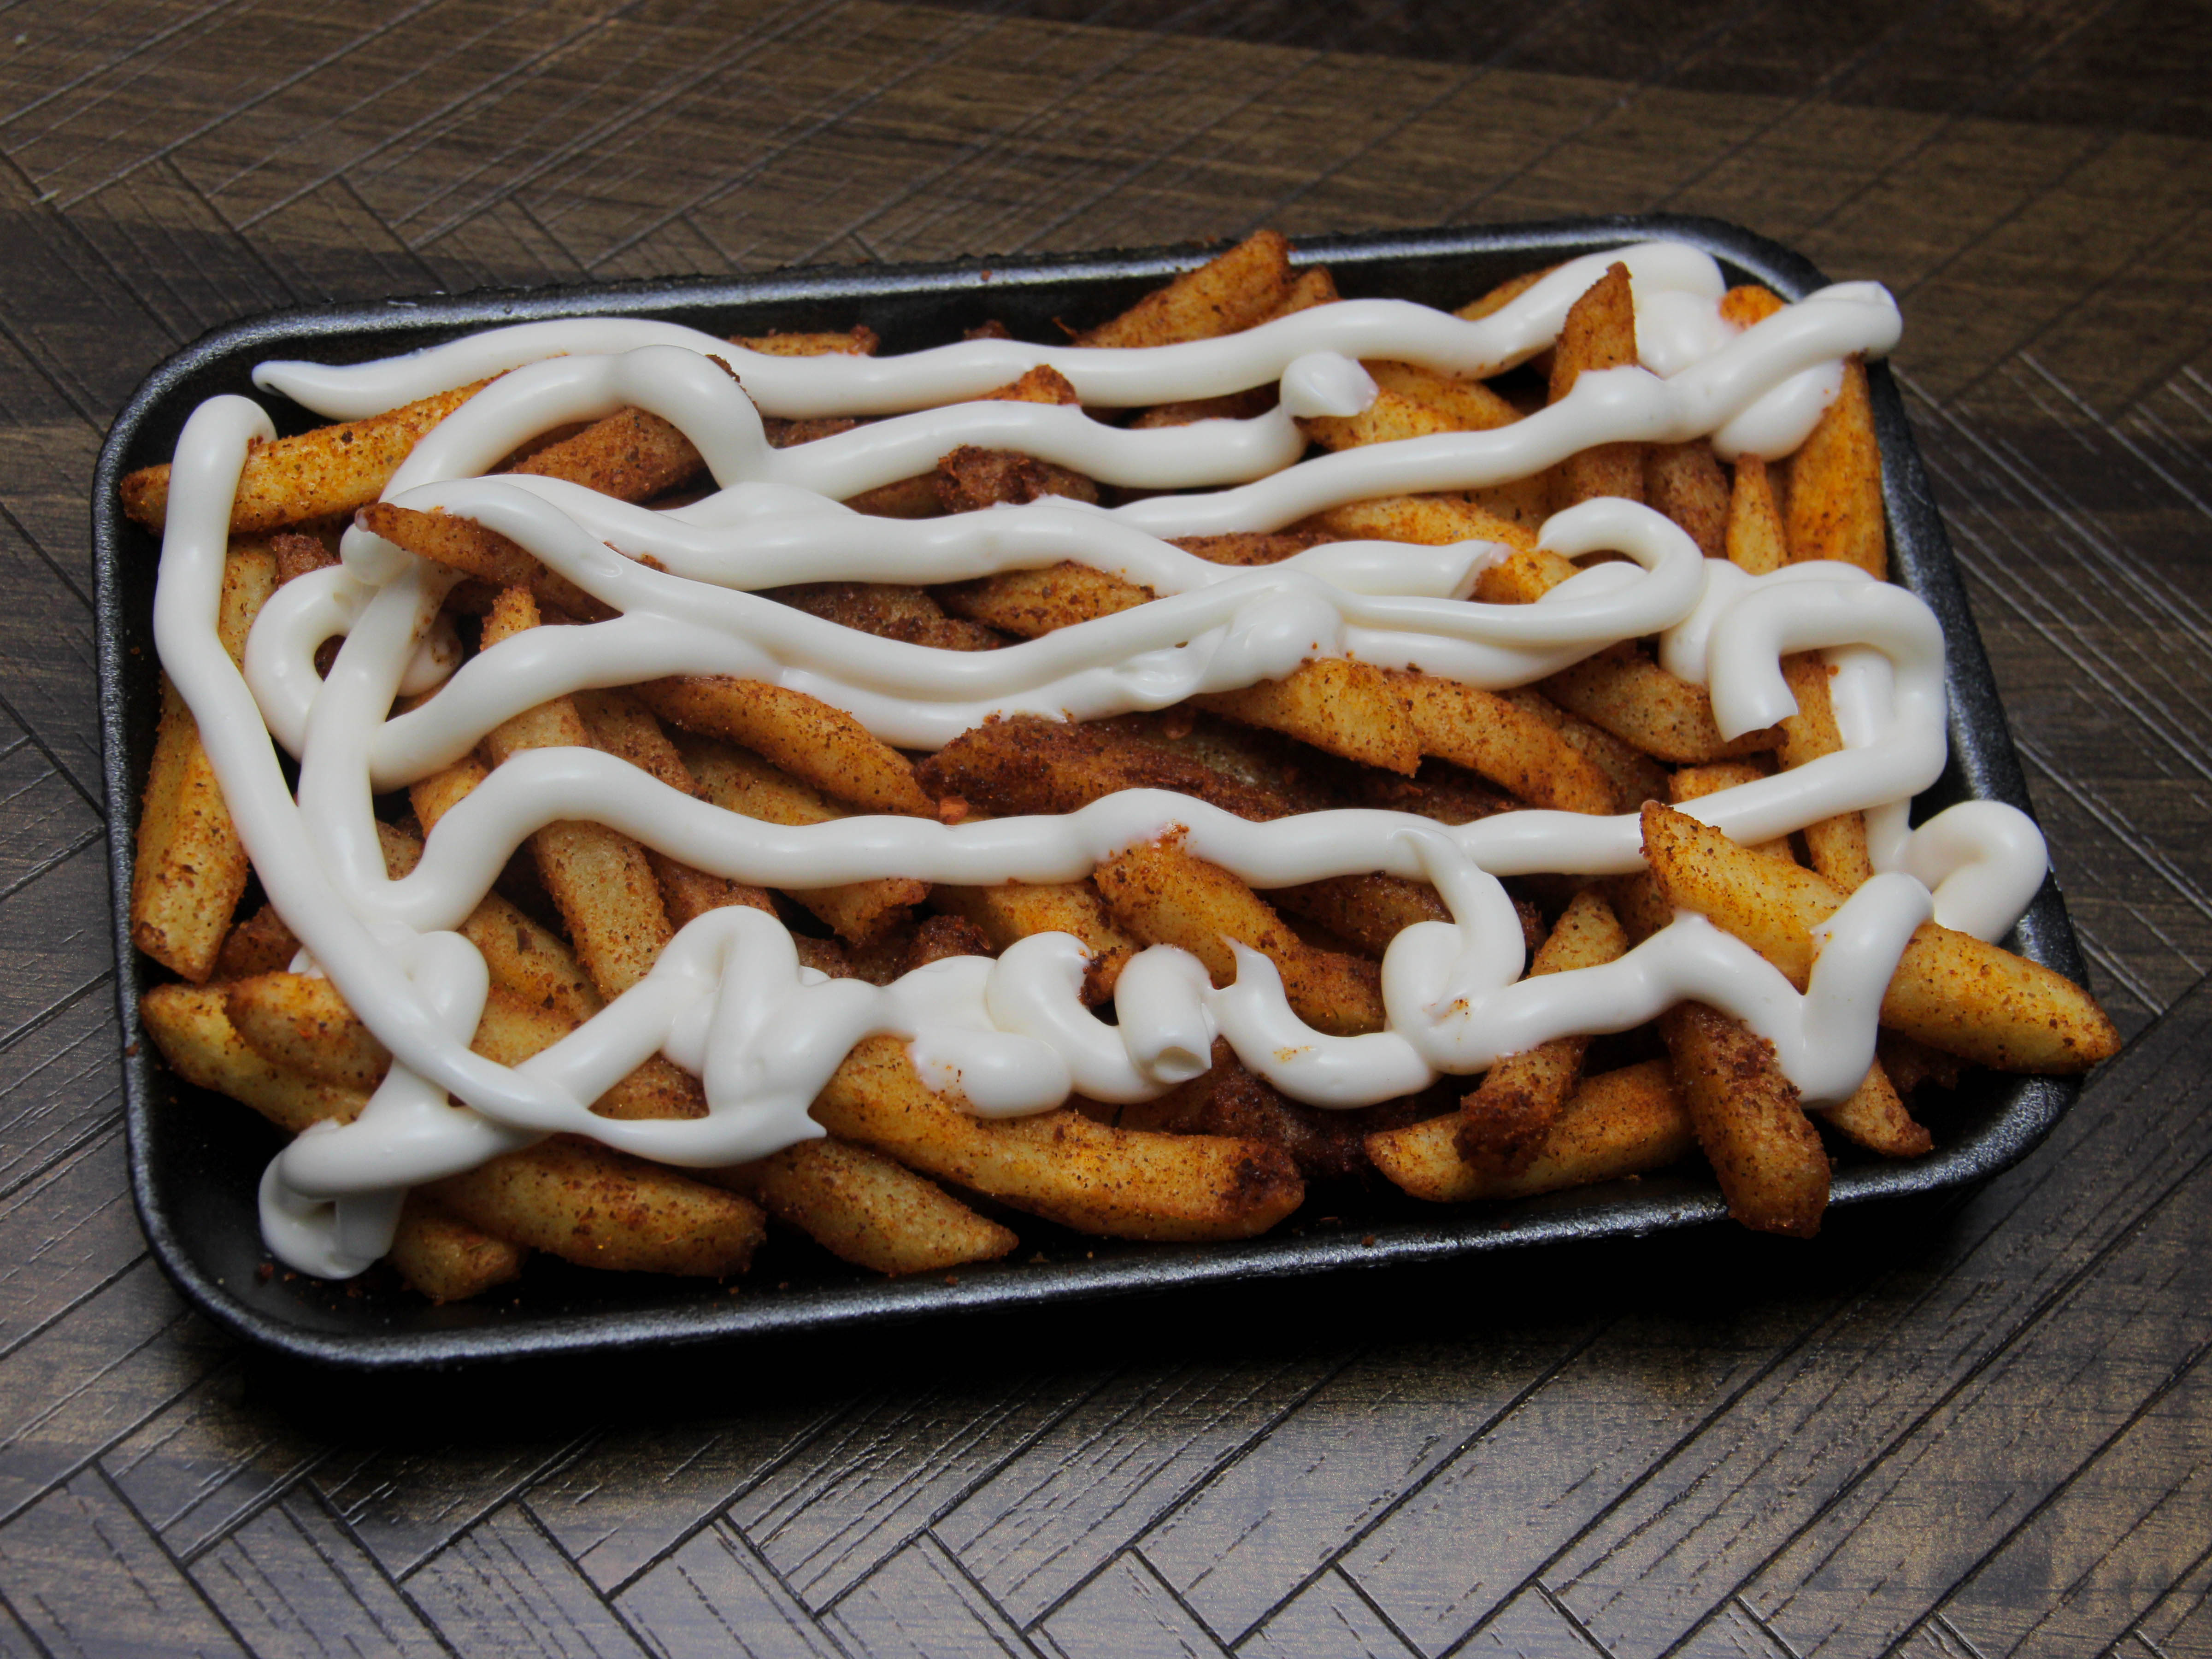
french, fries, peri, cuisine, food, dish, ingredient, dessert, cinnamon roll, baked goods, comfort food, american food, recipe, snack, Toaster strudel, produce